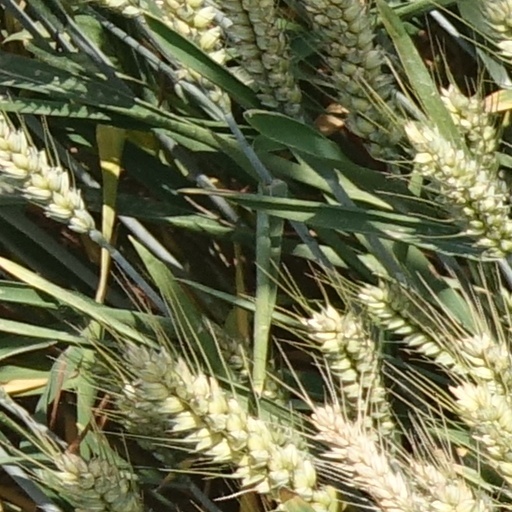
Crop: wheat